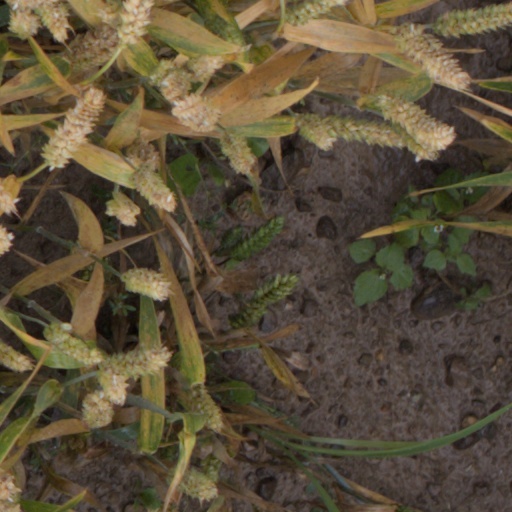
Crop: wheat